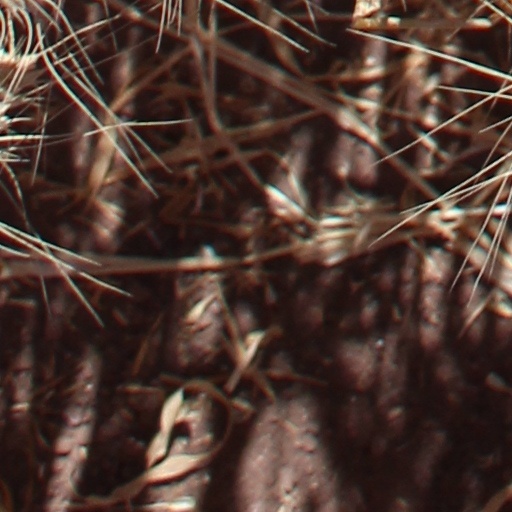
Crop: wheat